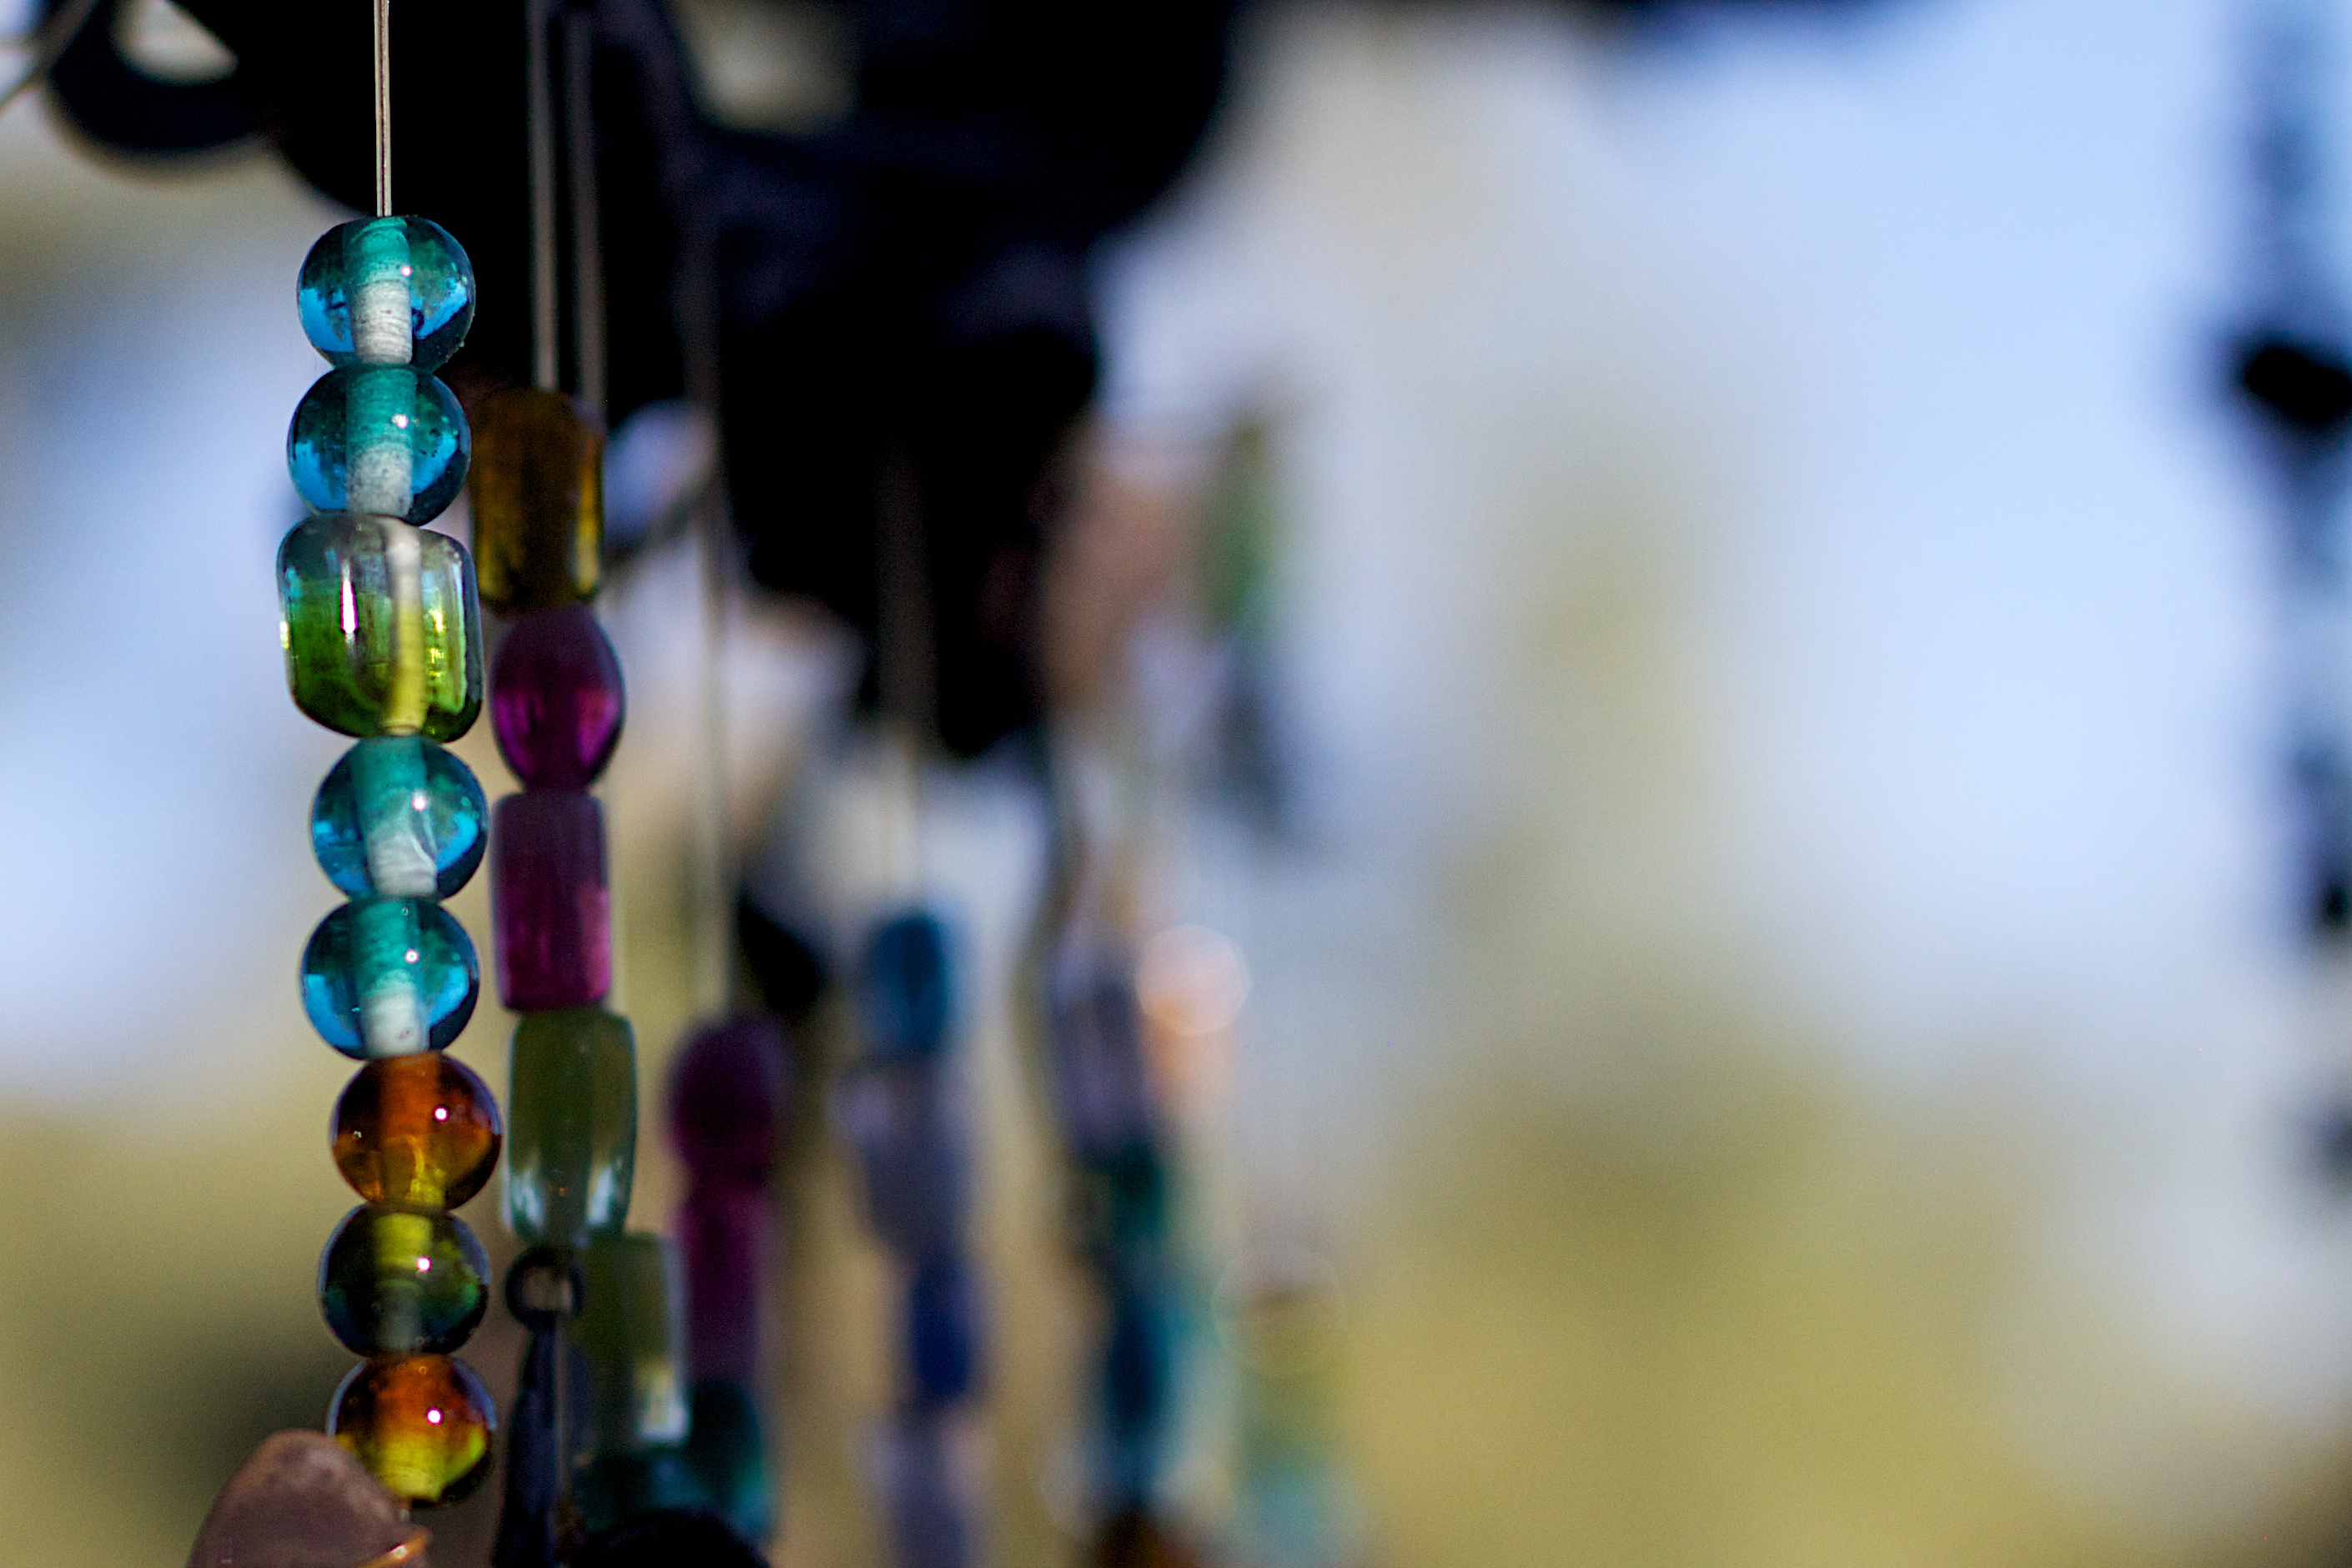
glass, spring, green, color, blue, close up, art, 2011365, macro photography